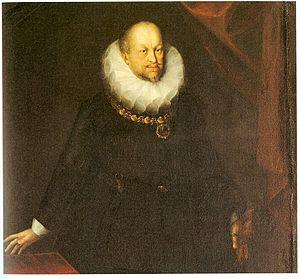
Le colloque de Montbéliard est une conférence qui se tint du 21 au 29 mars 1586 à Montbéliard afin de tenter d’y élaborer une forme de communion commune à l’Église réformée et à la confession d'Augsbourg.